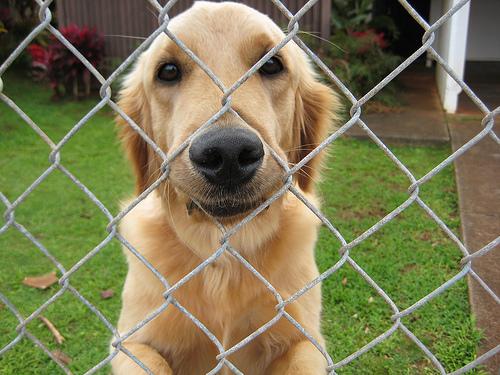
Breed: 5355-n000126-golden_retriever